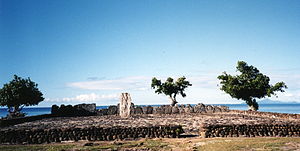
Raiatea / Historie
De arkeologisk udgravninger Taputapuatea på Raiatea, restoreret i 1994.
Raiatea er en ø i Fransk Polynesien i Stillehavet. Øen ligger tæt ved dens tvillingeø Tahaa, som den engang har været geologisk forbundet med. Raiatea er efter Tahiti den største ø i Selskabsøgruppen.